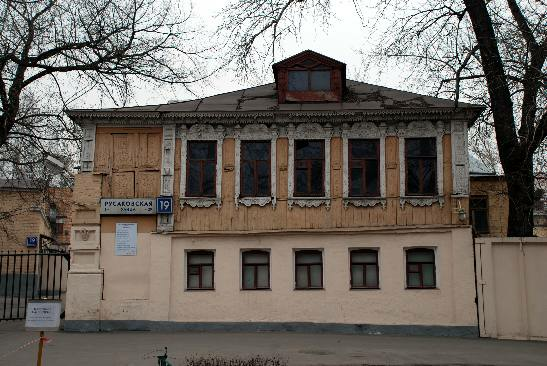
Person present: No